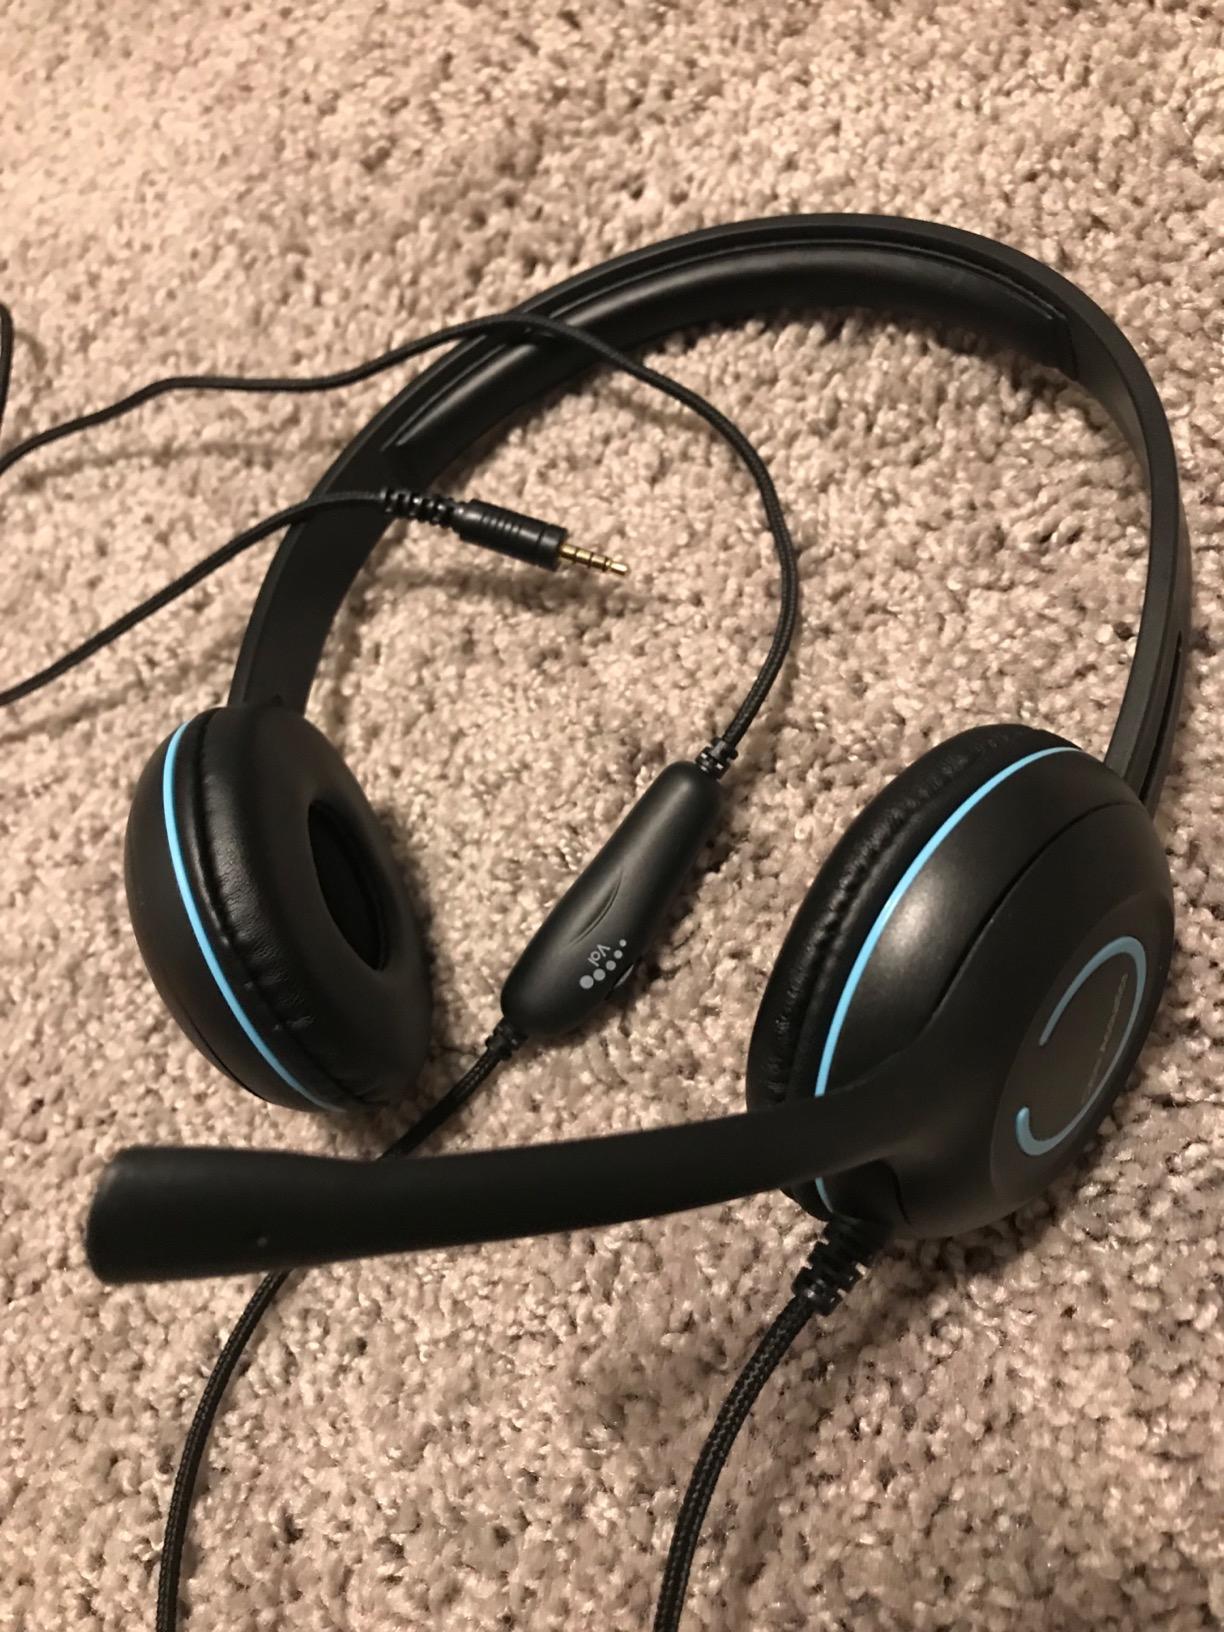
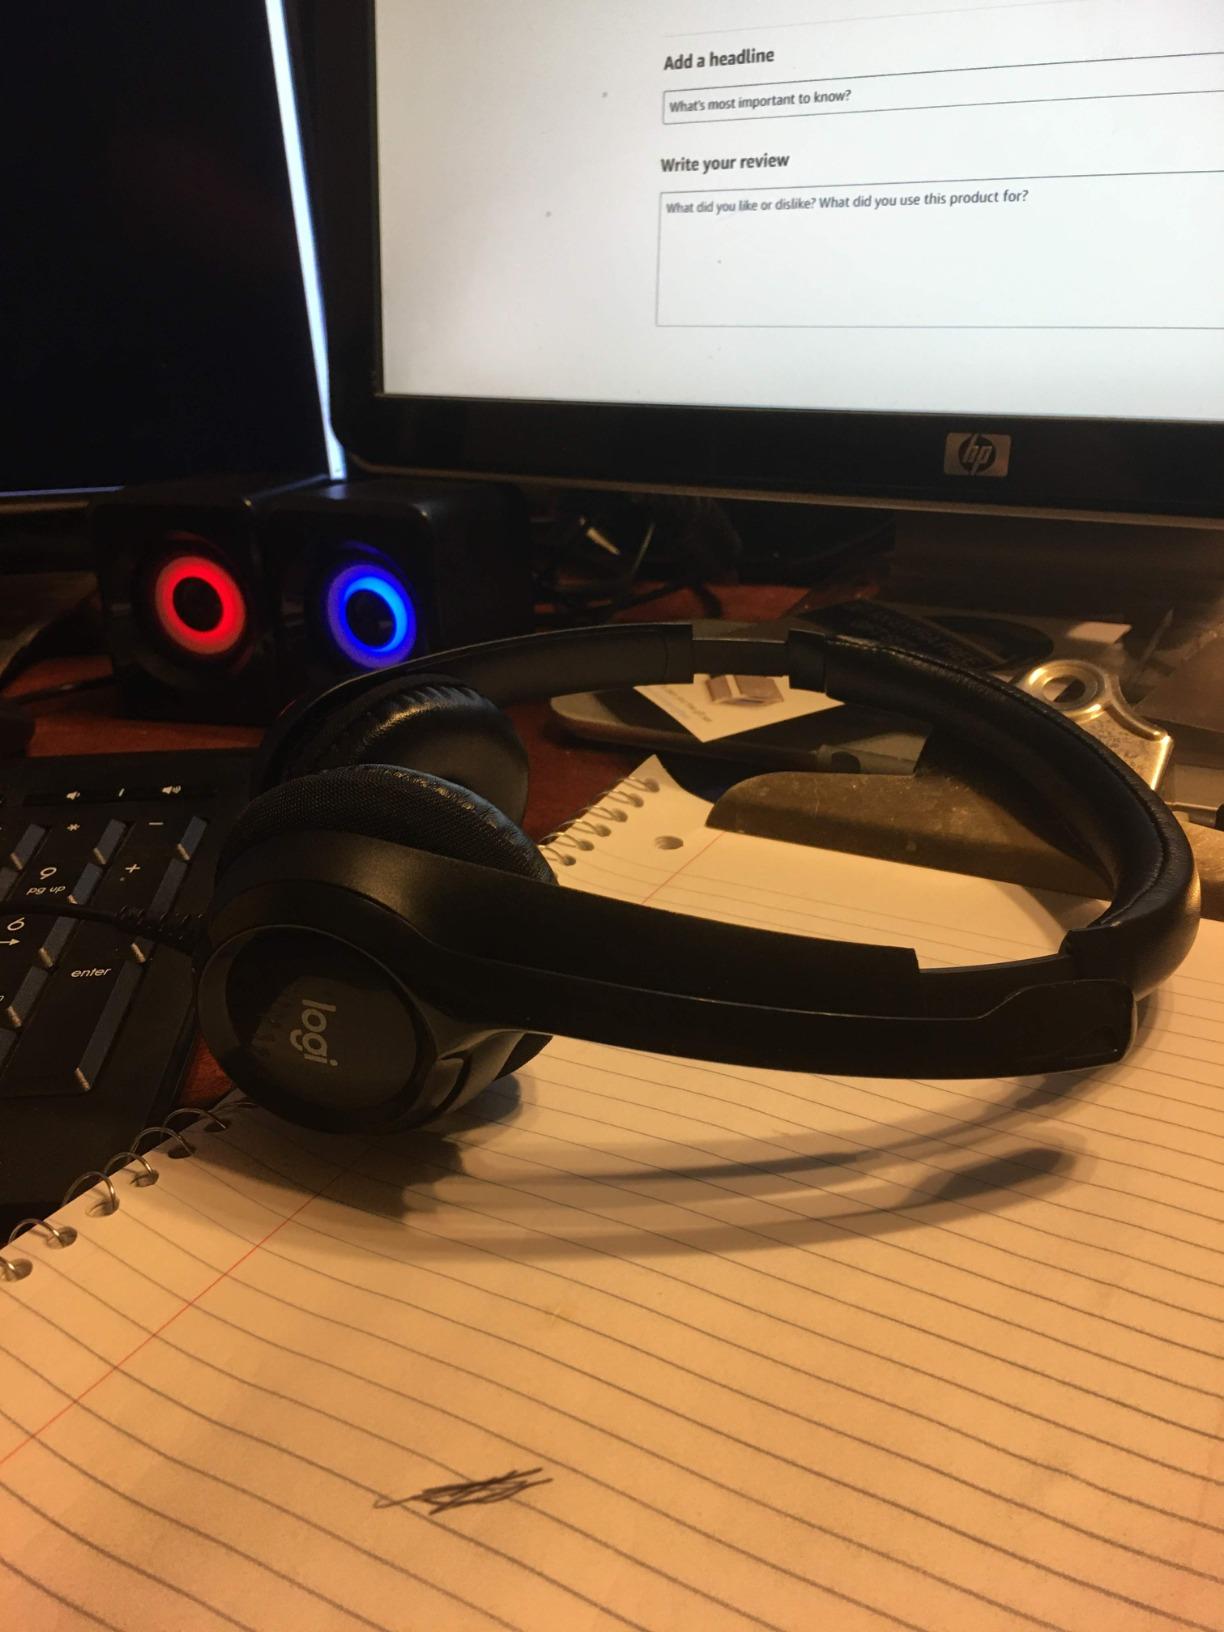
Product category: headphones
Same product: no